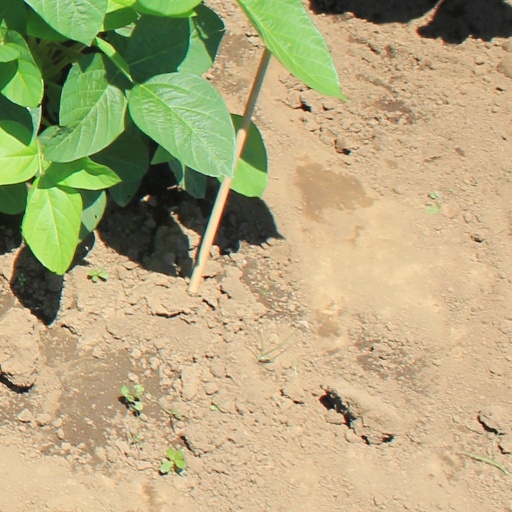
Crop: soybean